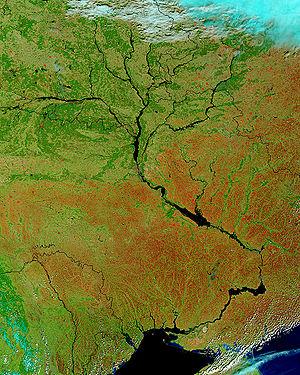
Le Dniepr est un fleuve de l'Europe de l'Est se jetant dans la mer Noire. Il se classe, avec ses 2 290 km, à la troisième place des fleuves d'Europe pour sa longueur. Son débit, 1 670 m³/s à son embouchure, en fait un fleuve d'importance comparable au Rhône. C'est le fleuve Boristhène du monde antique.